Shearson

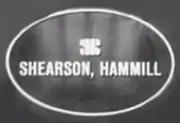
Shearson, Hammill logo c. 1960

The firm was originally headquartered in the Empire Building at 71 Broadway in New York City and maintained another main office in Chicago. By the end of World War I, Shearson Hammill had six branch offices and seven correspondents.